The World and Other Places

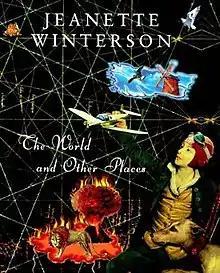
First edition (publ. Jonathan Cape)

The World and Other Places is a collection of short stories by Jeanette Winterson O.B.E in the style of postmodernism.